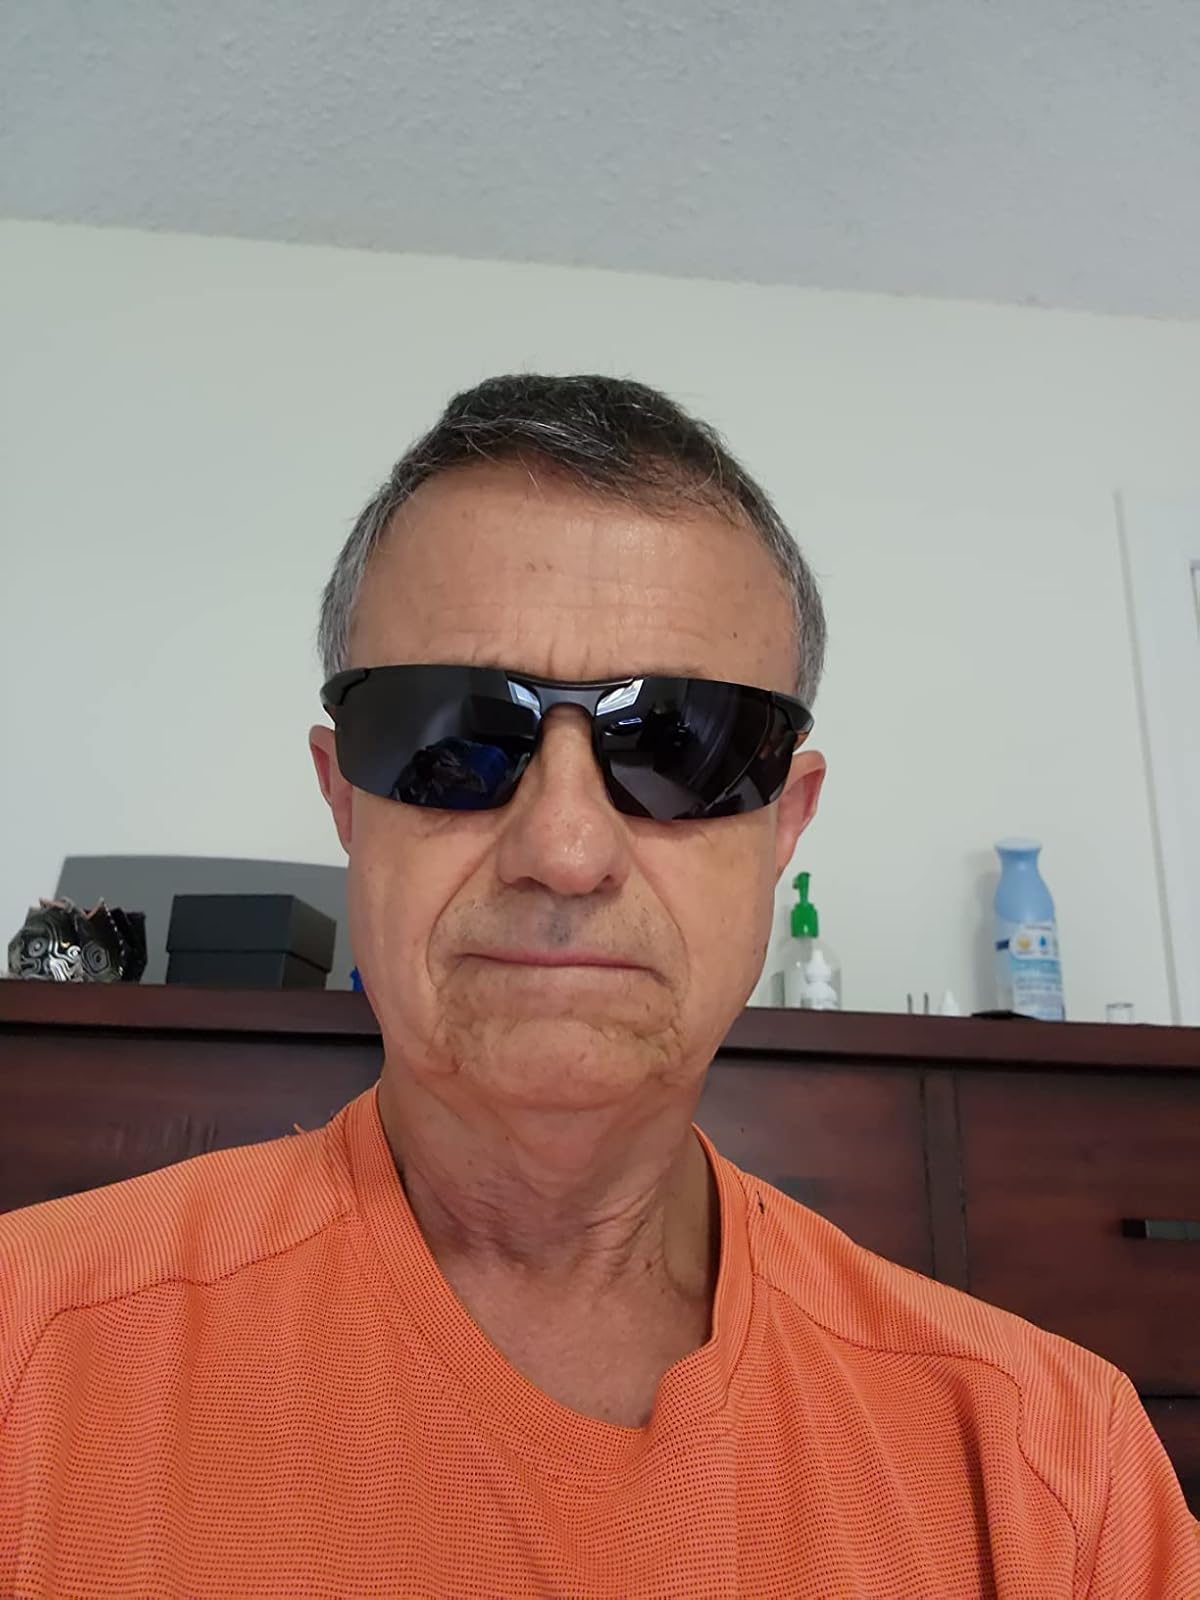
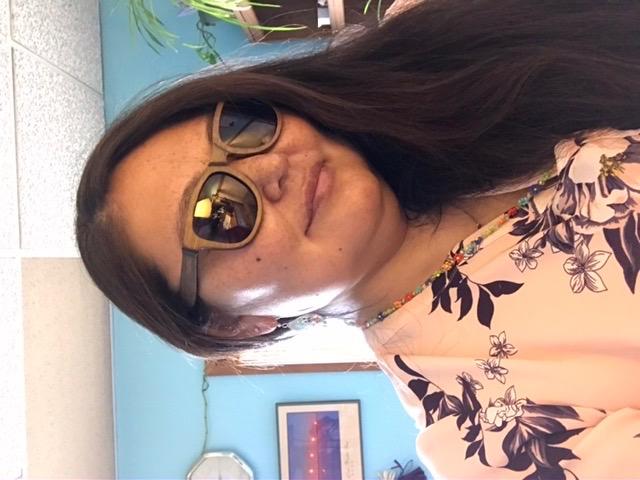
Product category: accessories_sunglasses
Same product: no